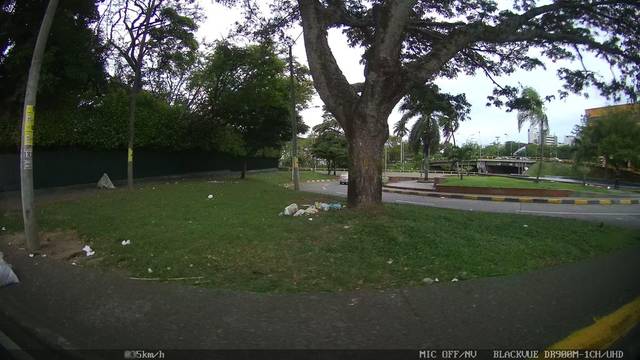
Region: Colombia
Coordinates: 3.458, -76.531